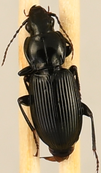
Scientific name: Pterostichus novus
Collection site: Steigerwaldt-Chequamegon NEON (STEI), plot STEI_005